Kölemen Abdullah Pasha

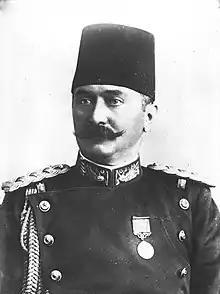
Kölemen Abdullah Pasha, 1912

Abdullah Pasha or Abdullah Kölemen (1846–1937) was an Ottoman Turkish general in the First Balkan War, notable as the Ottoman commander in the Battle of Kirk Kilisse in 1912, the Battle of Lule Burgas, and the Battle of Adrianople (1913) in which the Ottoman forces were defeated by the Bulgarians.